ʻAbdu'l-Hamíd Ishráq-Khávari

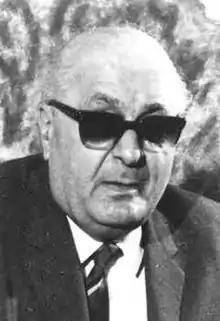
ʻAbdu'l-Hamíd Ishráq-Khávari

ʻAbdu'l-Hamíd Ishráq-Khávari (1902–1972) was a prominent Iranian Baháʼí scholar. He became a Baháʼí in 1927. He was a teacher in one of the Baháʼí schools in Iran, until the schools were closed in 1934. He prepared many compilations of Bahá'í writings, commentaries, apologetic works, and historic studies.